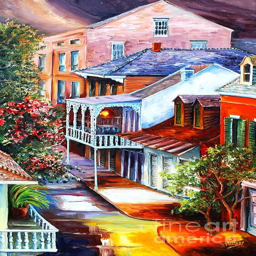
view from a balcony ~ by person